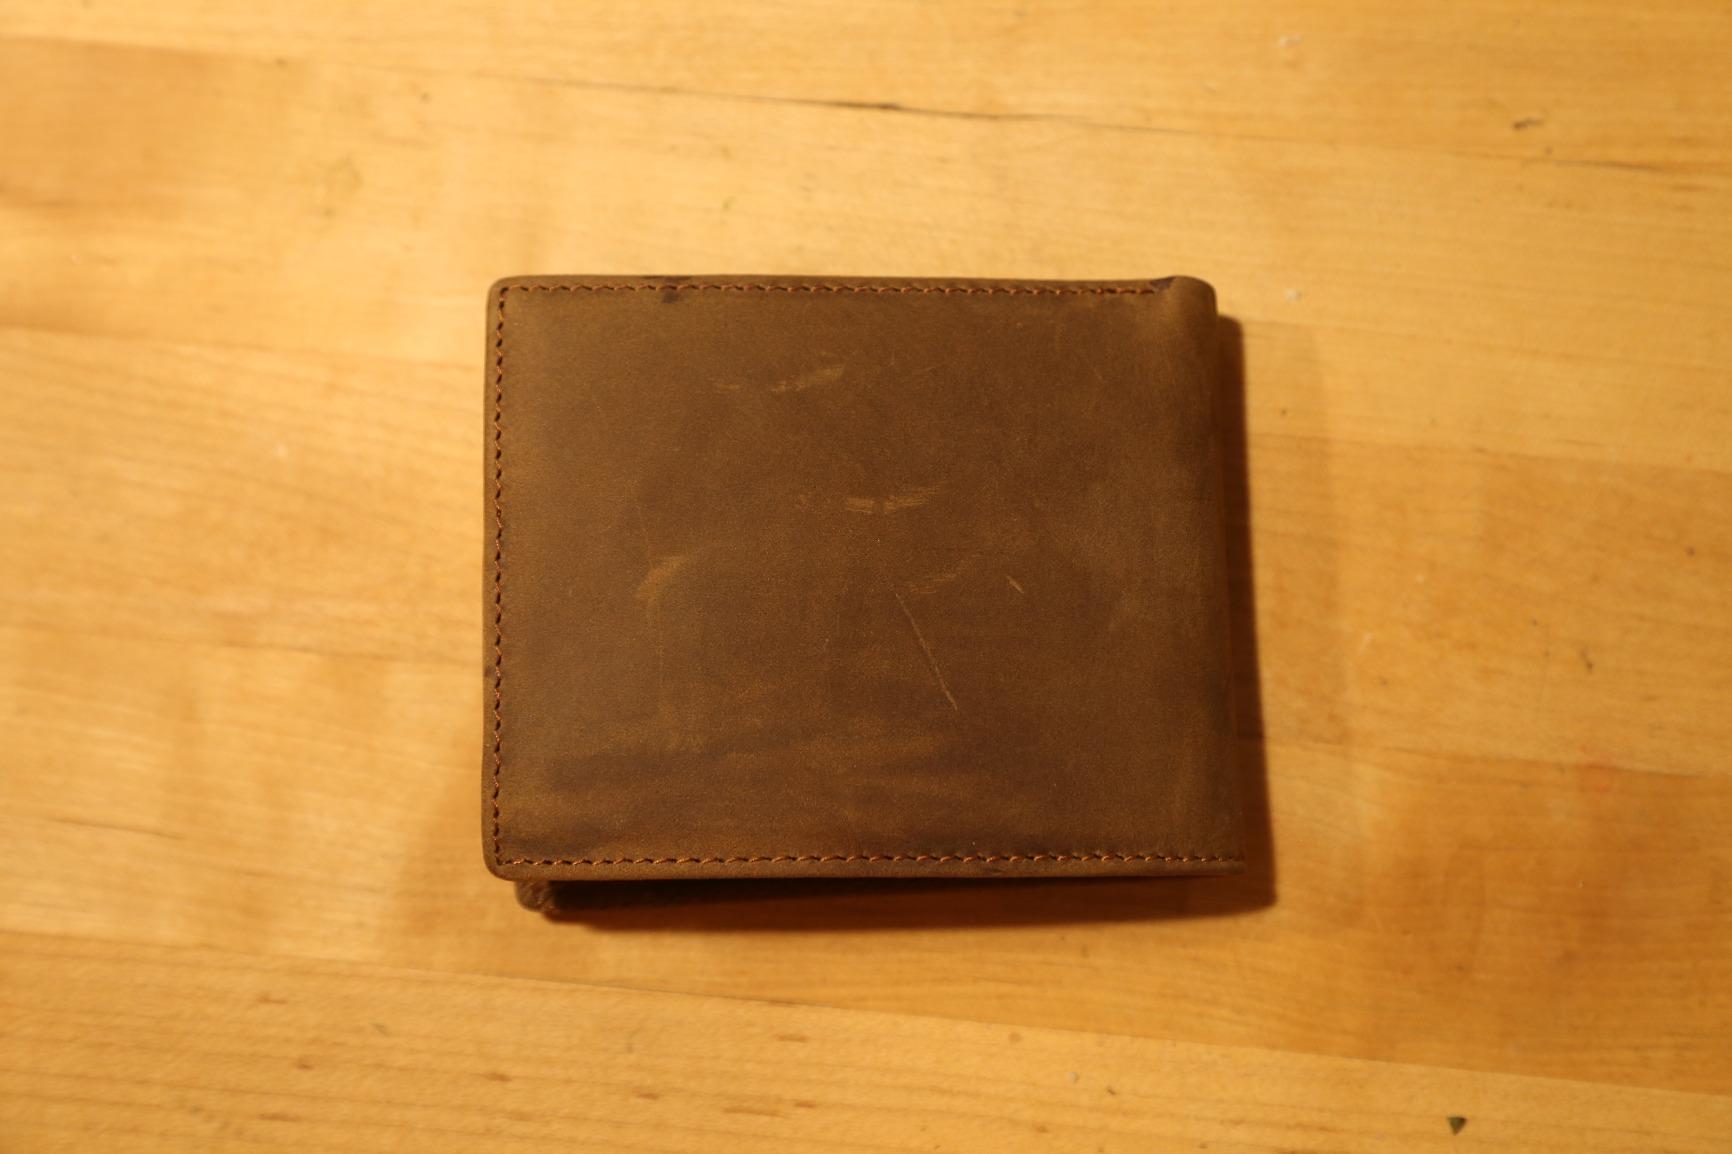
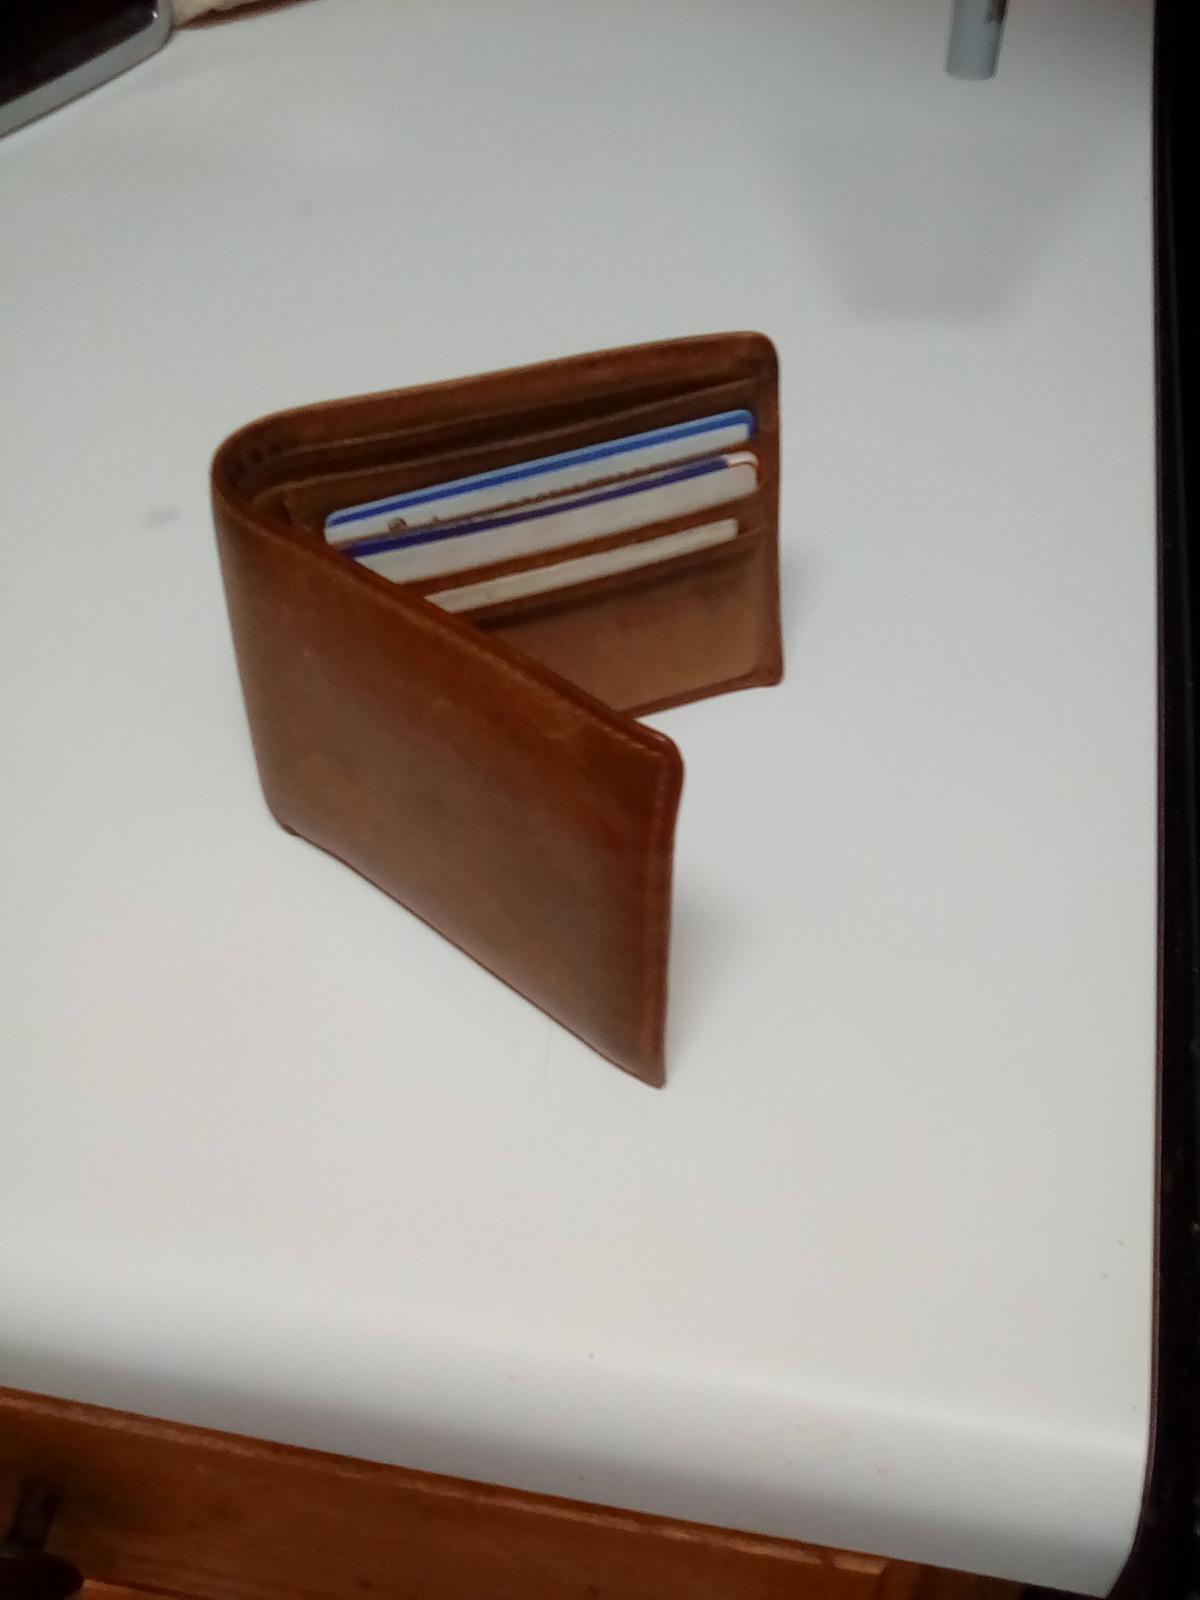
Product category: accessories_wallet
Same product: yes